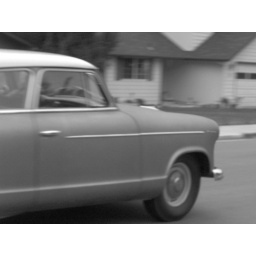
green car whizzing by